Antoni Zdanowski

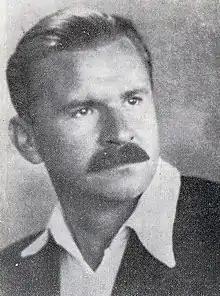
Portrait of Zdanowski, 1938

Antoni Zdanowski (1895–1948) was a Polish social and union activist, and also an editor of "Robotniczy Przegląd Gospodarczy". In 1917 he became a member of Polish Socialist Party in Russia.